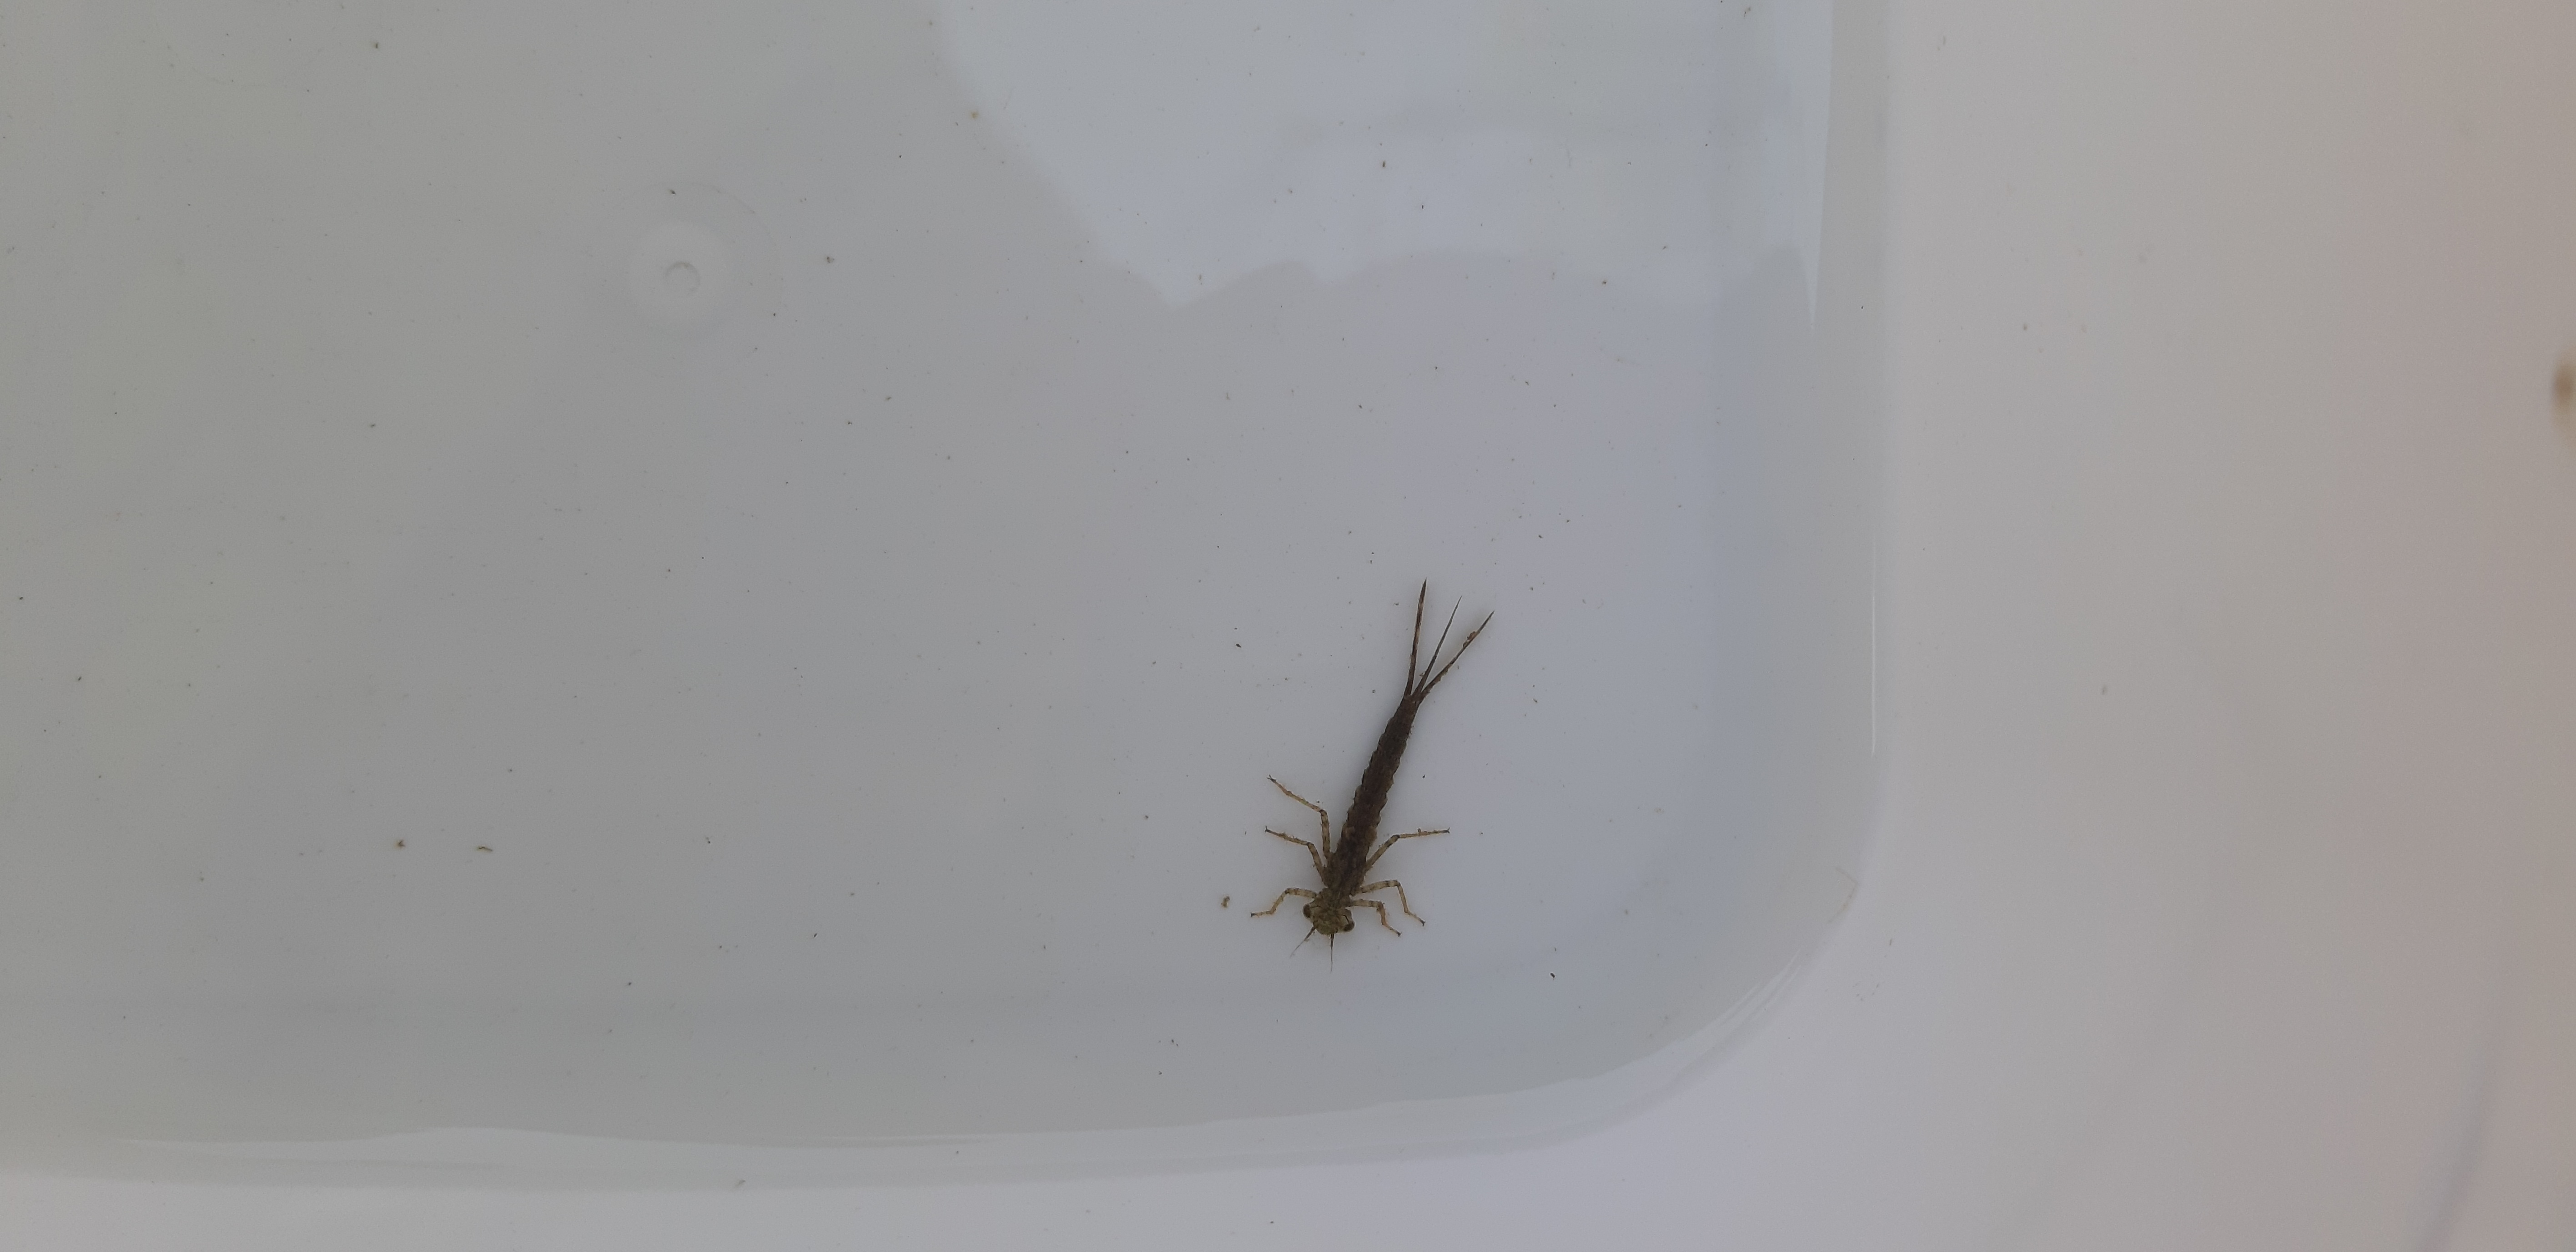
Macroinvertebrate group: damselflies